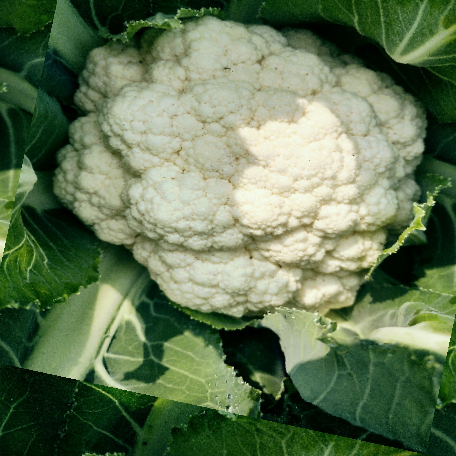
Label: Disease Free